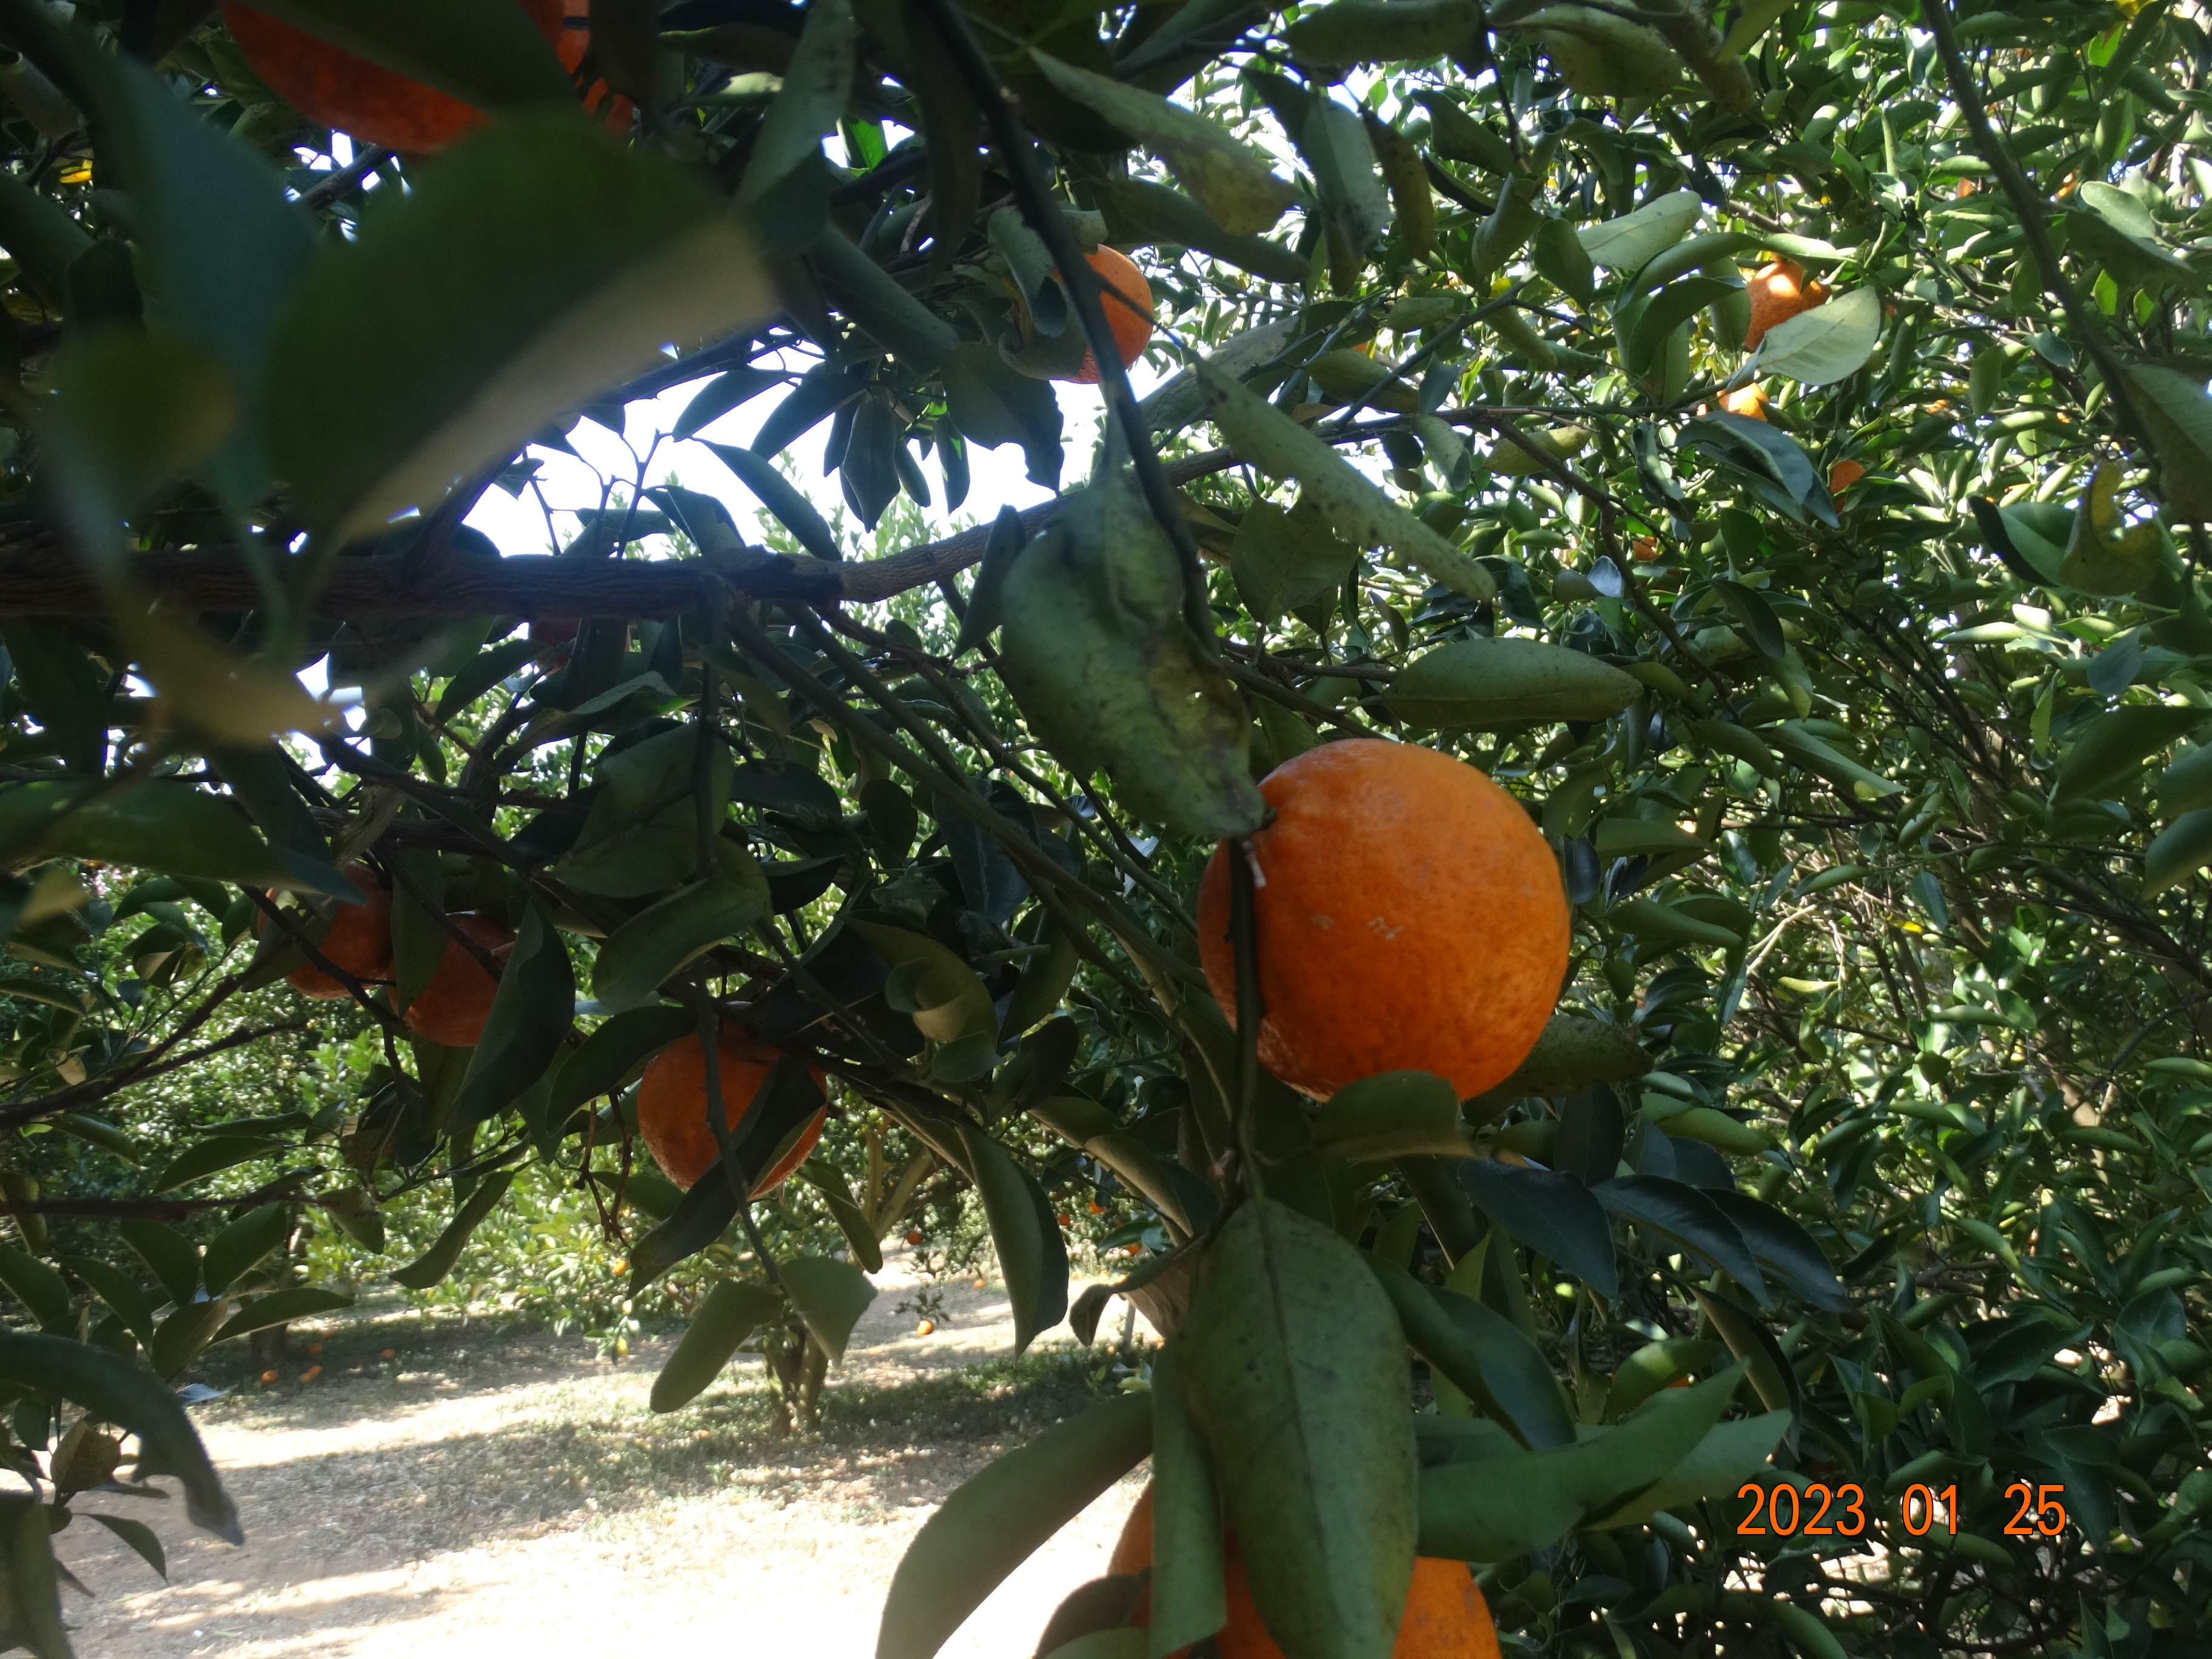
Citrus fruit variety: ponkan